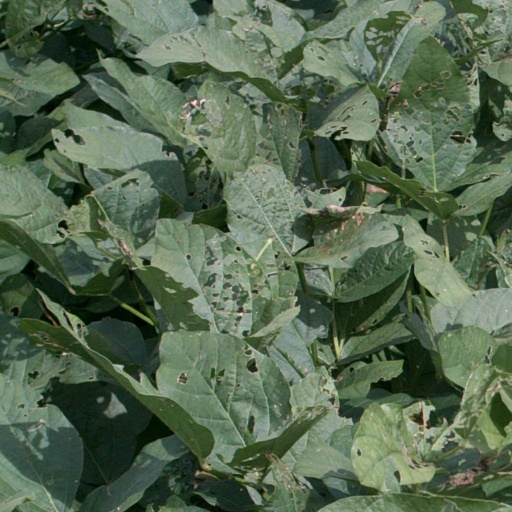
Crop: soybean